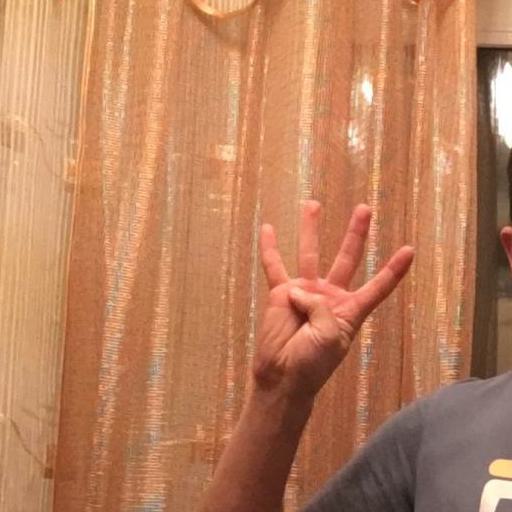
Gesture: four